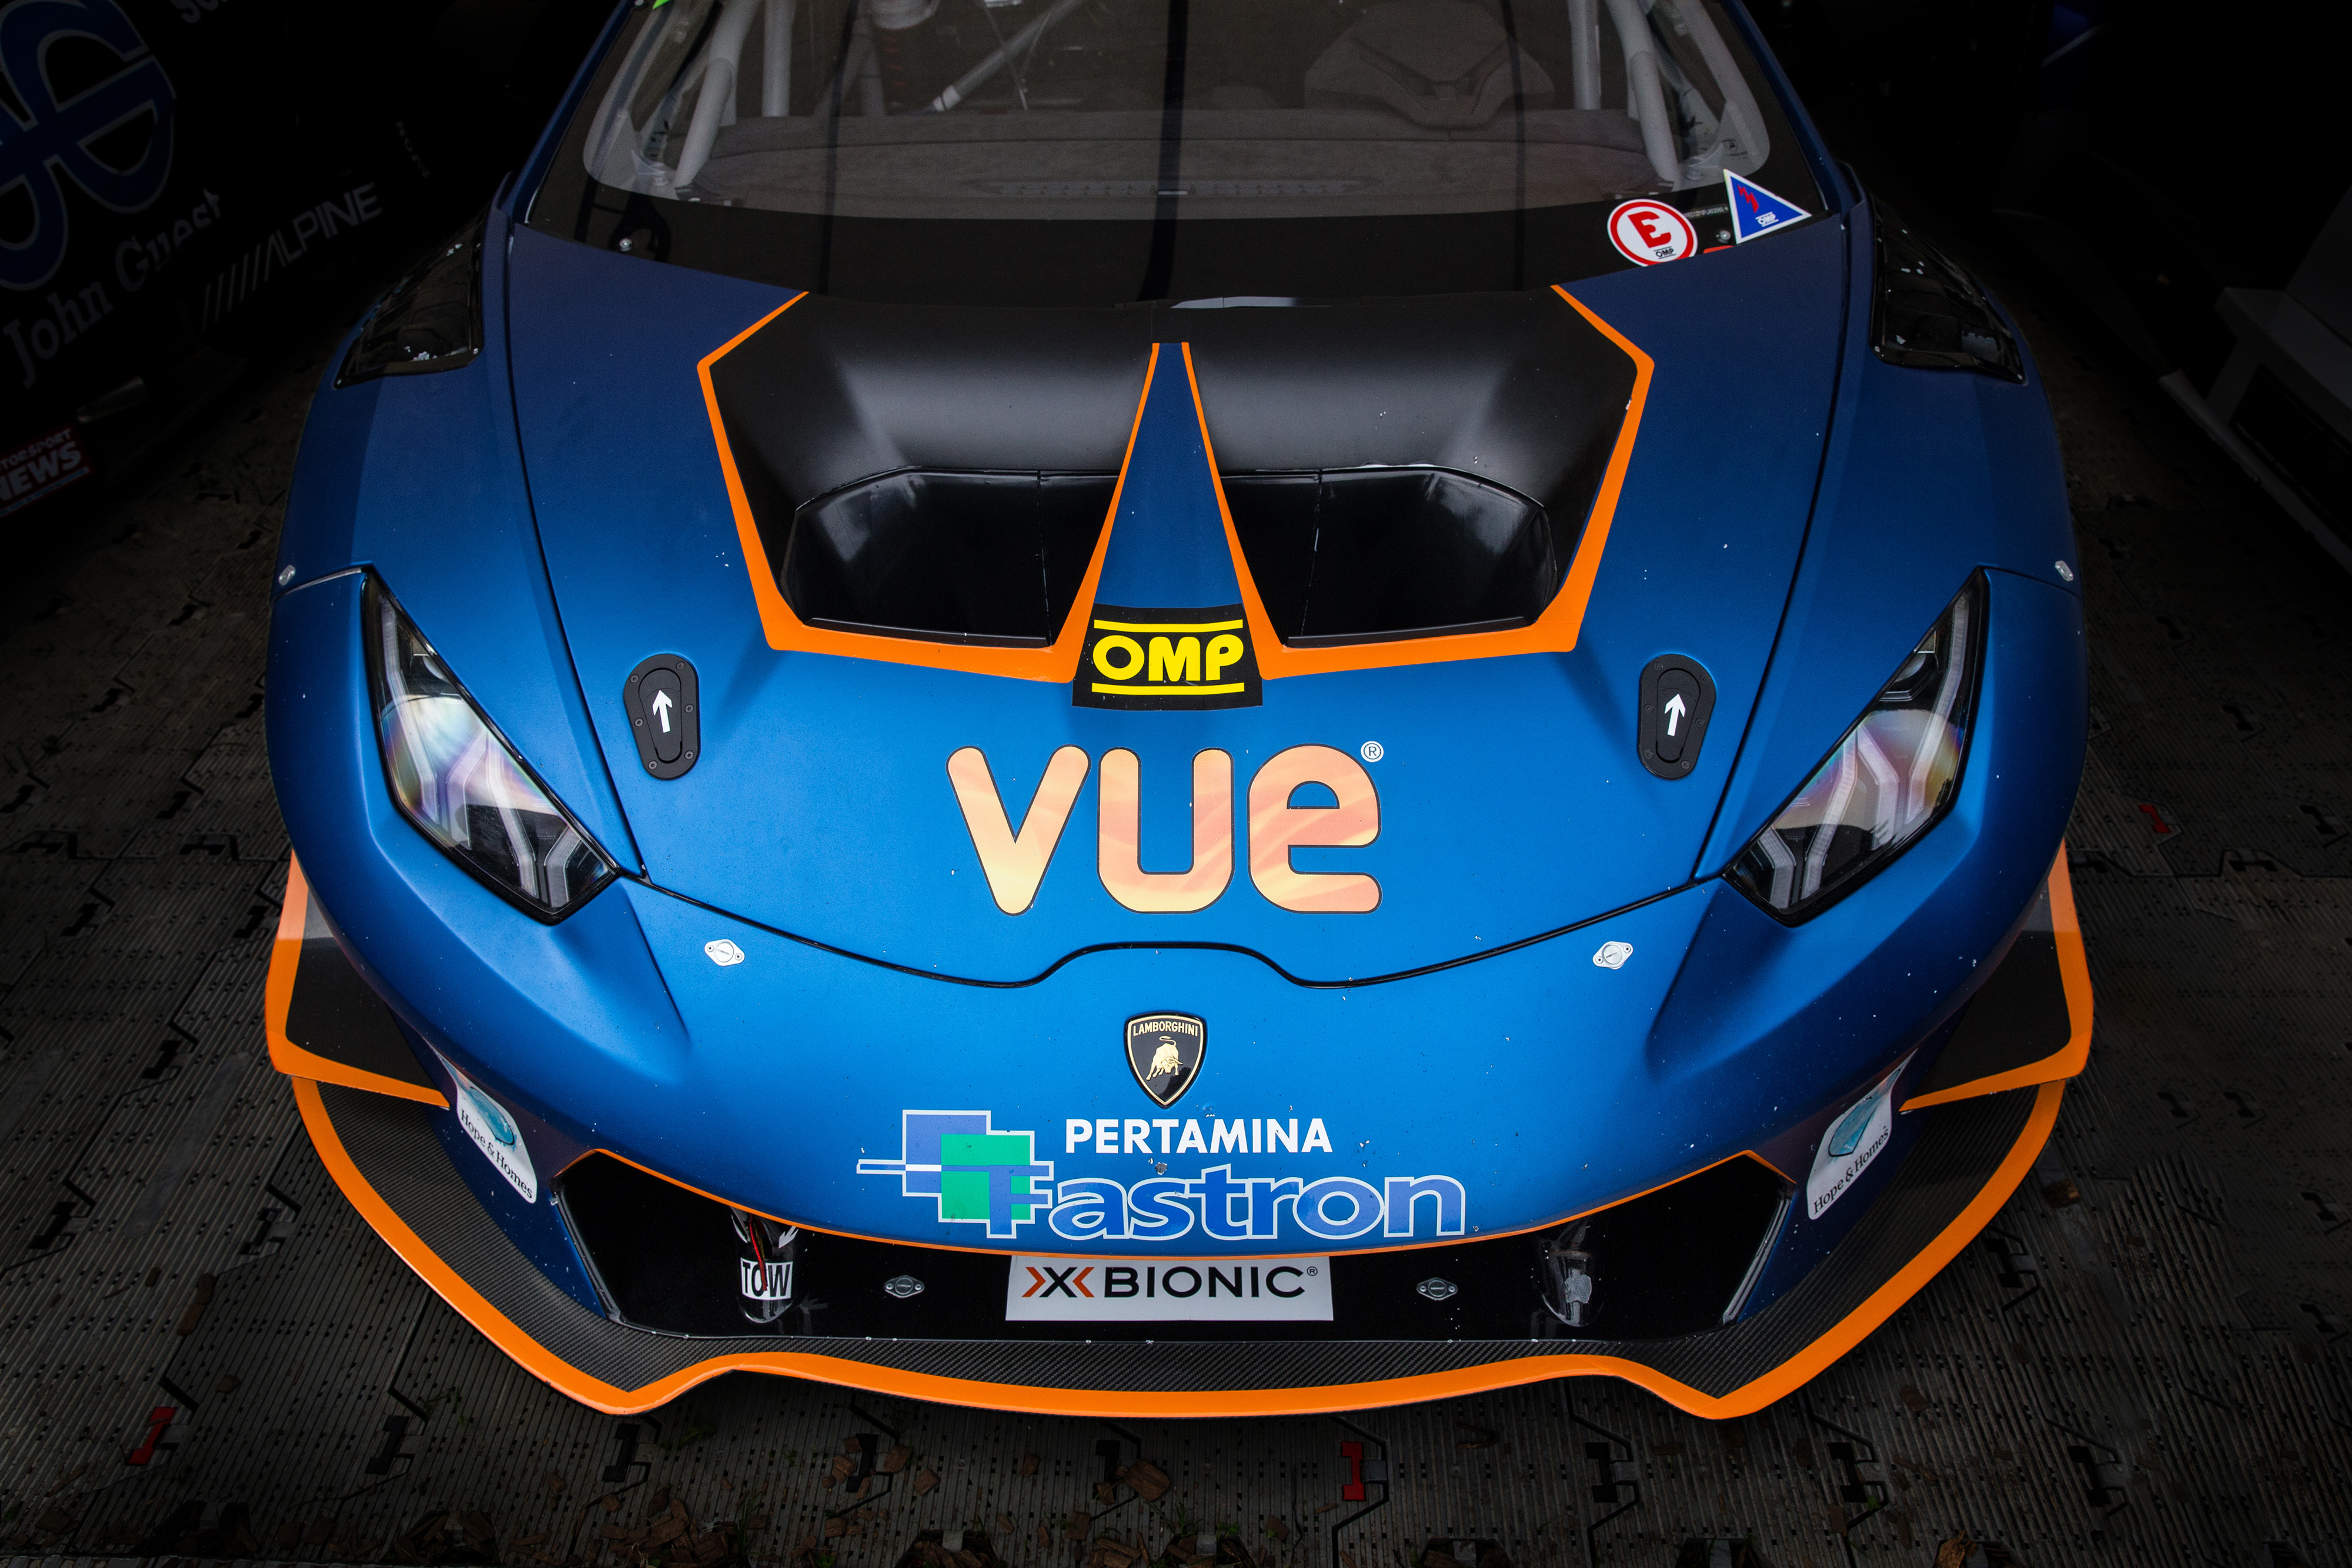
land vehicle, vehicle, car, supercar, sports car, sports car racing, automotive design, performance car, coupe, hood, automotive lighting, electric blue, race car, lamborghini, endurance racing motorsport, headlamp, Automotive fog light